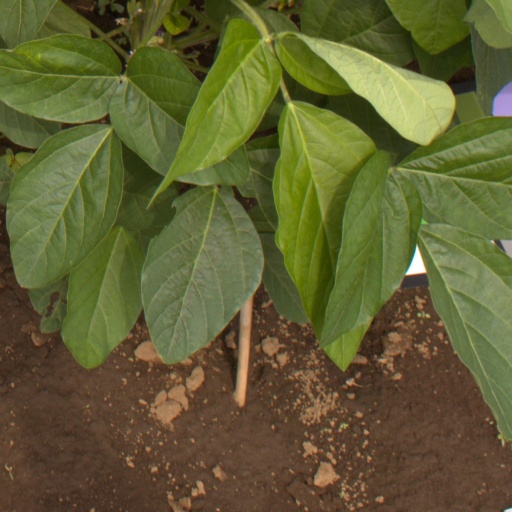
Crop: soybean